CFB Uplands

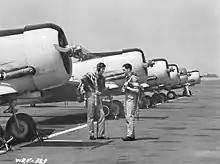
Instruction at No. 2 SFTS in July 1941

The Royal Canadian Air Force established RCAF Station Uplands as a wartime training station of the British Commonwealth Air Training Plan in 1942. The "No. 2 Service Flying Training School" (SFTS) was located at the base from August 1942 to April 1947, which was one of two RCAF facilities in the national capital region; the other was RCAF Station Rockcliffe. When Sabre fighters became operational in 1952, Uplands became the primary Ottawa air base since Sabres could not operate from the small Rockcliffe runways.